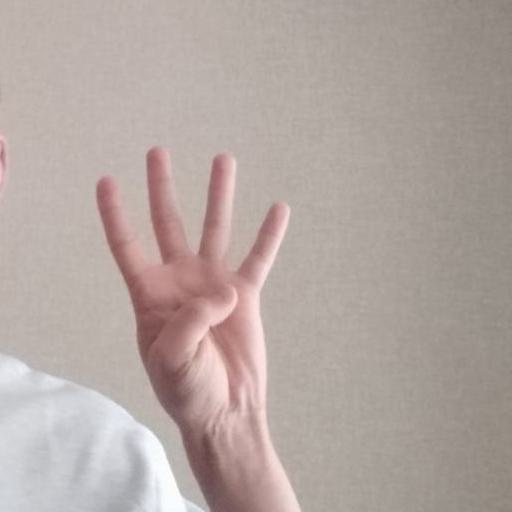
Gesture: four